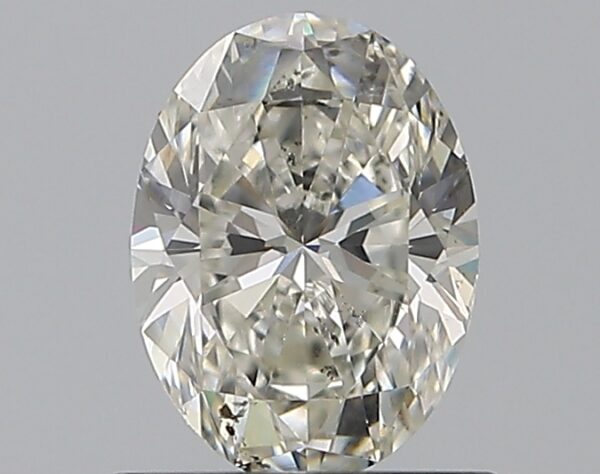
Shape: oval
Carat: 0.7
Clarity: SI2
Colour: I
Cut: EX
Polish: EX
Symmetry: VG
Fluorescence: ST
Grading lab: GIA
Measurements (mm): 6.69 x 4.94 x 3.14